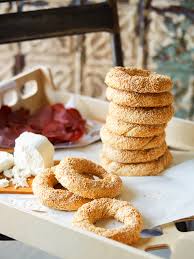
Yemek: simit